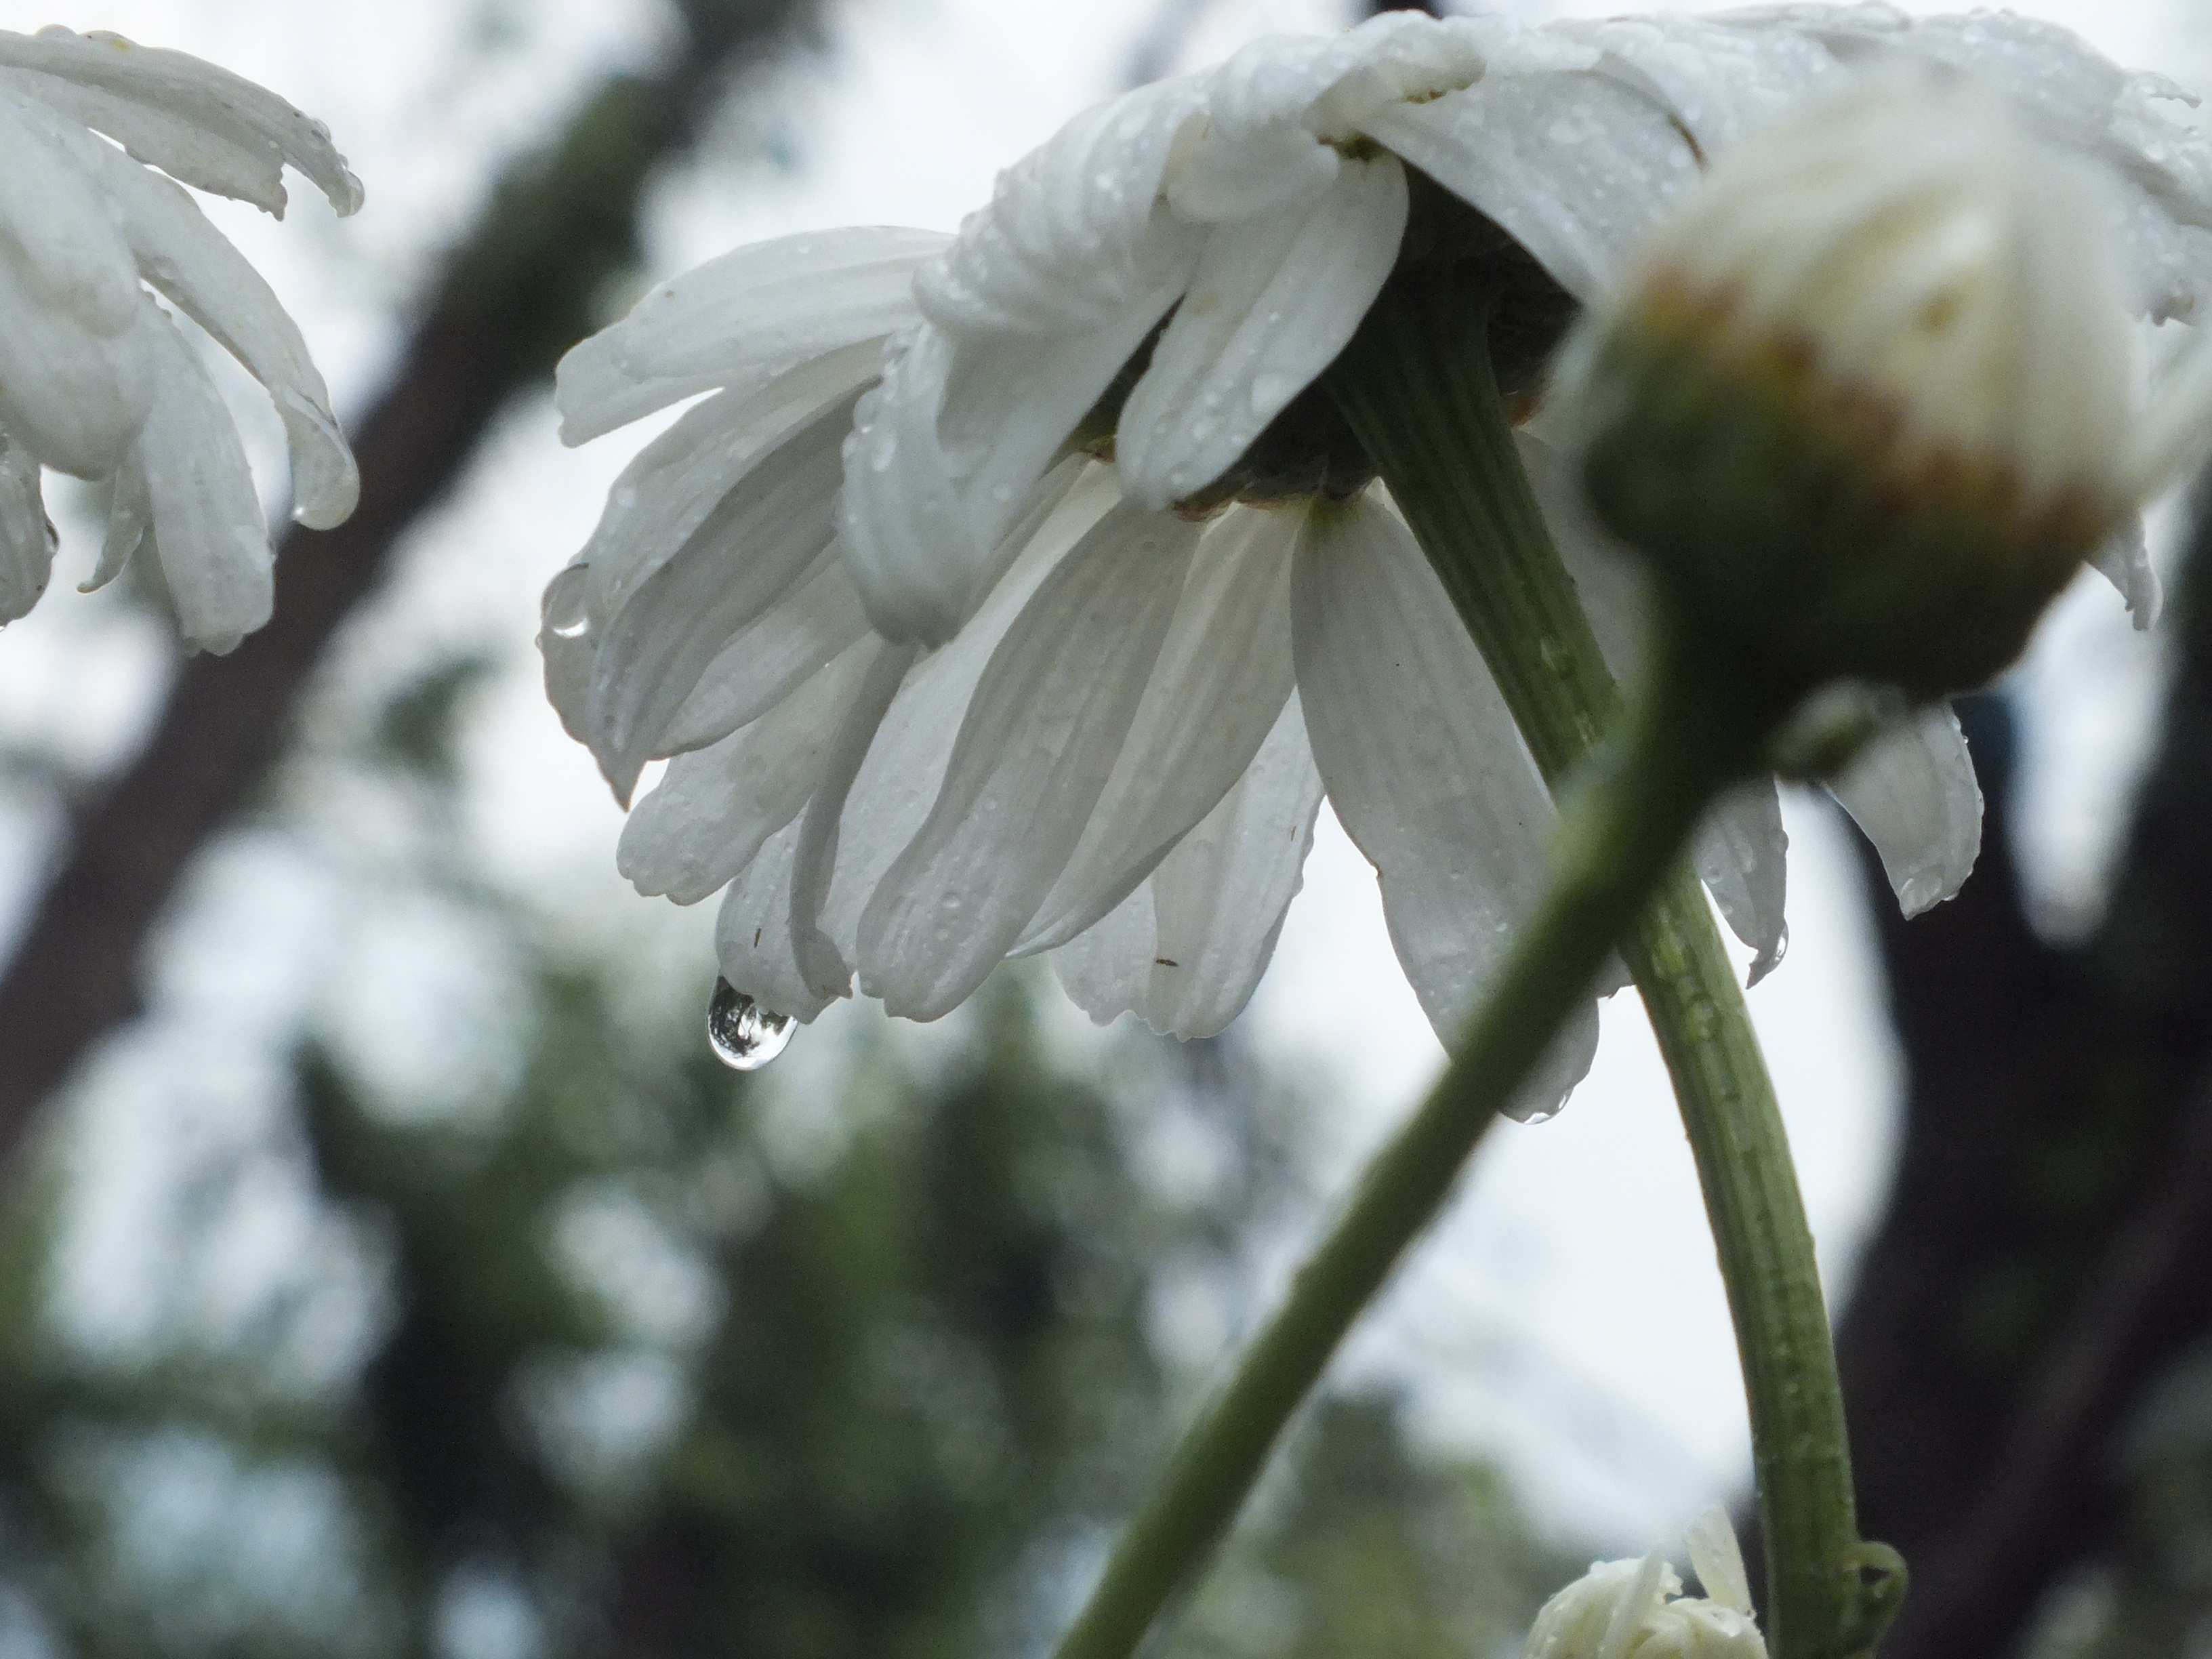
nature, blossom, plant, white, flower, petal, produce, botany, flora, wildflower, close up, chamomile, macro photography, white flowers, flowering plant, daisy family, plant stem, land plant